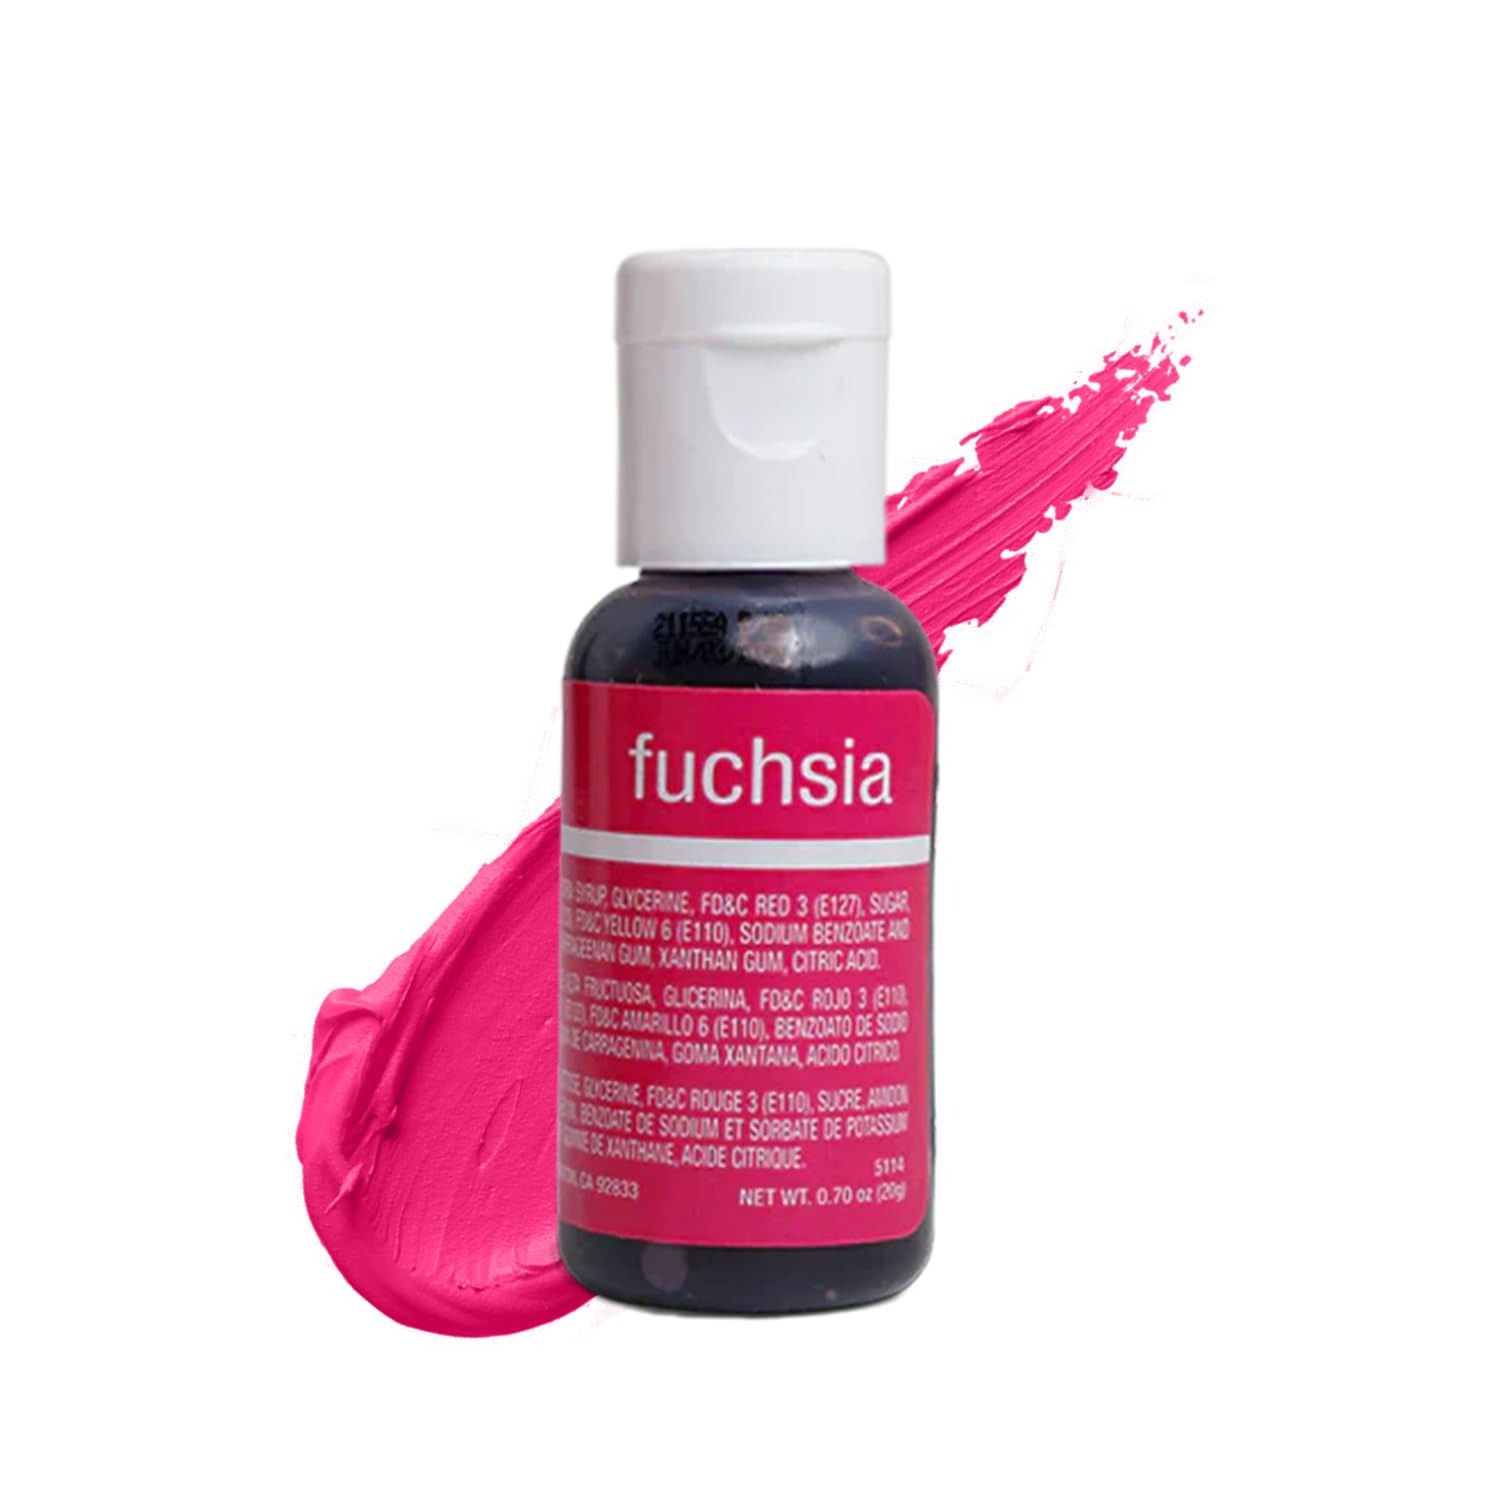
Item Name: Chefmaster Fuschsia Liqua-Gel® Food Coloring | Vibrant Color | Professional-Grade Dye for Icing, Frosting, Fondant | Baking & Decorating | Fade-Resistant | Easy-to-Use | Made in USA | 0.70 oz
Bullet Point 1: Eye-Catching Color Premium blends add vivid, rich, fade-resistant, true-to-shade colors that are made specially for your baking and cake decorating. Our assortment of soft gel food coloring includes a rainbow of hues from neon, pastel, primary, and more. Mix our gels for a seemingly limitless color palette!
Bullet Point 2: Infinite Applications Let your creativity flow with colored icings, fondants, gum pastes, batters, cake frostings, and more. Amuse your kids with bright blue pancakes, join in the process of making slime, arts and crafts.
Bullet Point 3: Quality Ingredients Liqua-Gel food coloring is gluten-free, certified kosher, vegan-friendly, and halal. Our professional grade formula provides the tint you want without altering the taste, texture, or consistency of your finished baked goods.
Bullet Point 4: Highly Concentrated Liqua-Gel Each drop provides high impact, vibrant color. With a flip top lid and no-drip squeeze bottle, you can easily control the number of drops added.
Bullet Point 5: Manufactured in the USA With over 85 years of experience in coloring food products and overall, 120 years in the bakery industry, we pride ourselves on formulating blends to meet your one-of-a-kind creations. Our Chefmaster collection is made in Fullerton, CA.
Product Description: Let your imagination run wild with our high-quality Liqua-Gel Food Colorings! Chefmaster offers brilliant, fade-resistant hues in neon, pastel, primary, and more. Blend your own shades for a full spectrum of colors. These gels are an ideal choice for icing, frosting, fondant, and batter. Our professional-grade formula is gluten-free, certified kosher, vegan-friendly, and halal. Food-safe ingredients provide the concentrated color you want without changing the taste, texture, or consistency of your baked goods.
Value: 0.7
Unit: Fl Oz

Price: 9.59